Hamr (folklore)

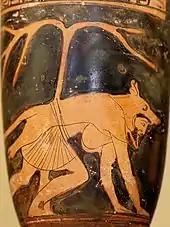
Dolon wearing a wolfskin. Attic red-figure vase, .

In Nordic mythology and folklore,, in later periods, mainly rural folk belief, is a shroud, shape, form, figure, in which the "hug", the 'mind, spirit', could manifest itself outside the body during a dream or an ecstasy. Compare apparitional experience and vision (spirituality). It is further a form of magical transformation that occurs with shapeshifting. Such could be used for disguise or as a tool.